Buyck family

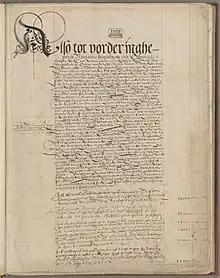
First page of V.O.C. capital subscription ledger (Amsterdam branch; August 1602).

Hendrick Buyck co-founded the Compagnie van Verre ("long-distance company") known today as the first and forerunner ""companie"" that would later establish and unite as the Dutch East India Company (V.O.C. or "Verenigde Oost Indische Compagnie)". He was part of a company of nine merchants, who had organized a fleet to Java.